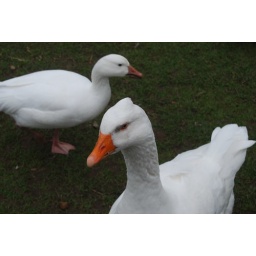
Here are some of the local swans and ducks in the wildlife park. I had to hope a fence to get in